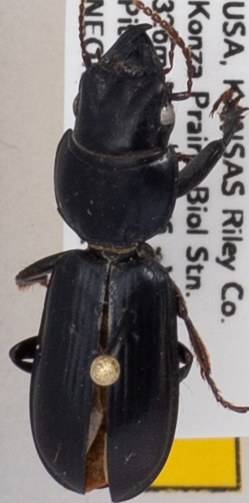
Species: Scarites subterraneus
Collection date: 2019-06-19
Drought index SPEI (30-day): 0.1
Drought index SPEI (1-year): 1.69
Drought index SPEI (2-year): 0.24